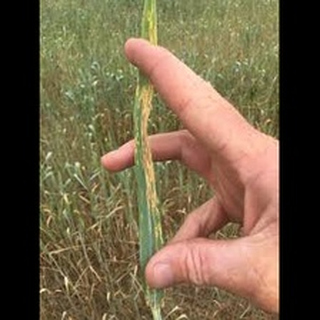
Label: wheat_leaf_blight